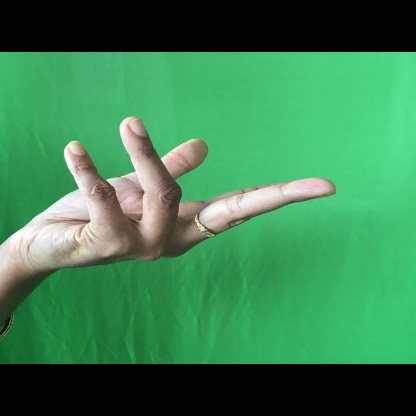
Mudra: Alapadmam